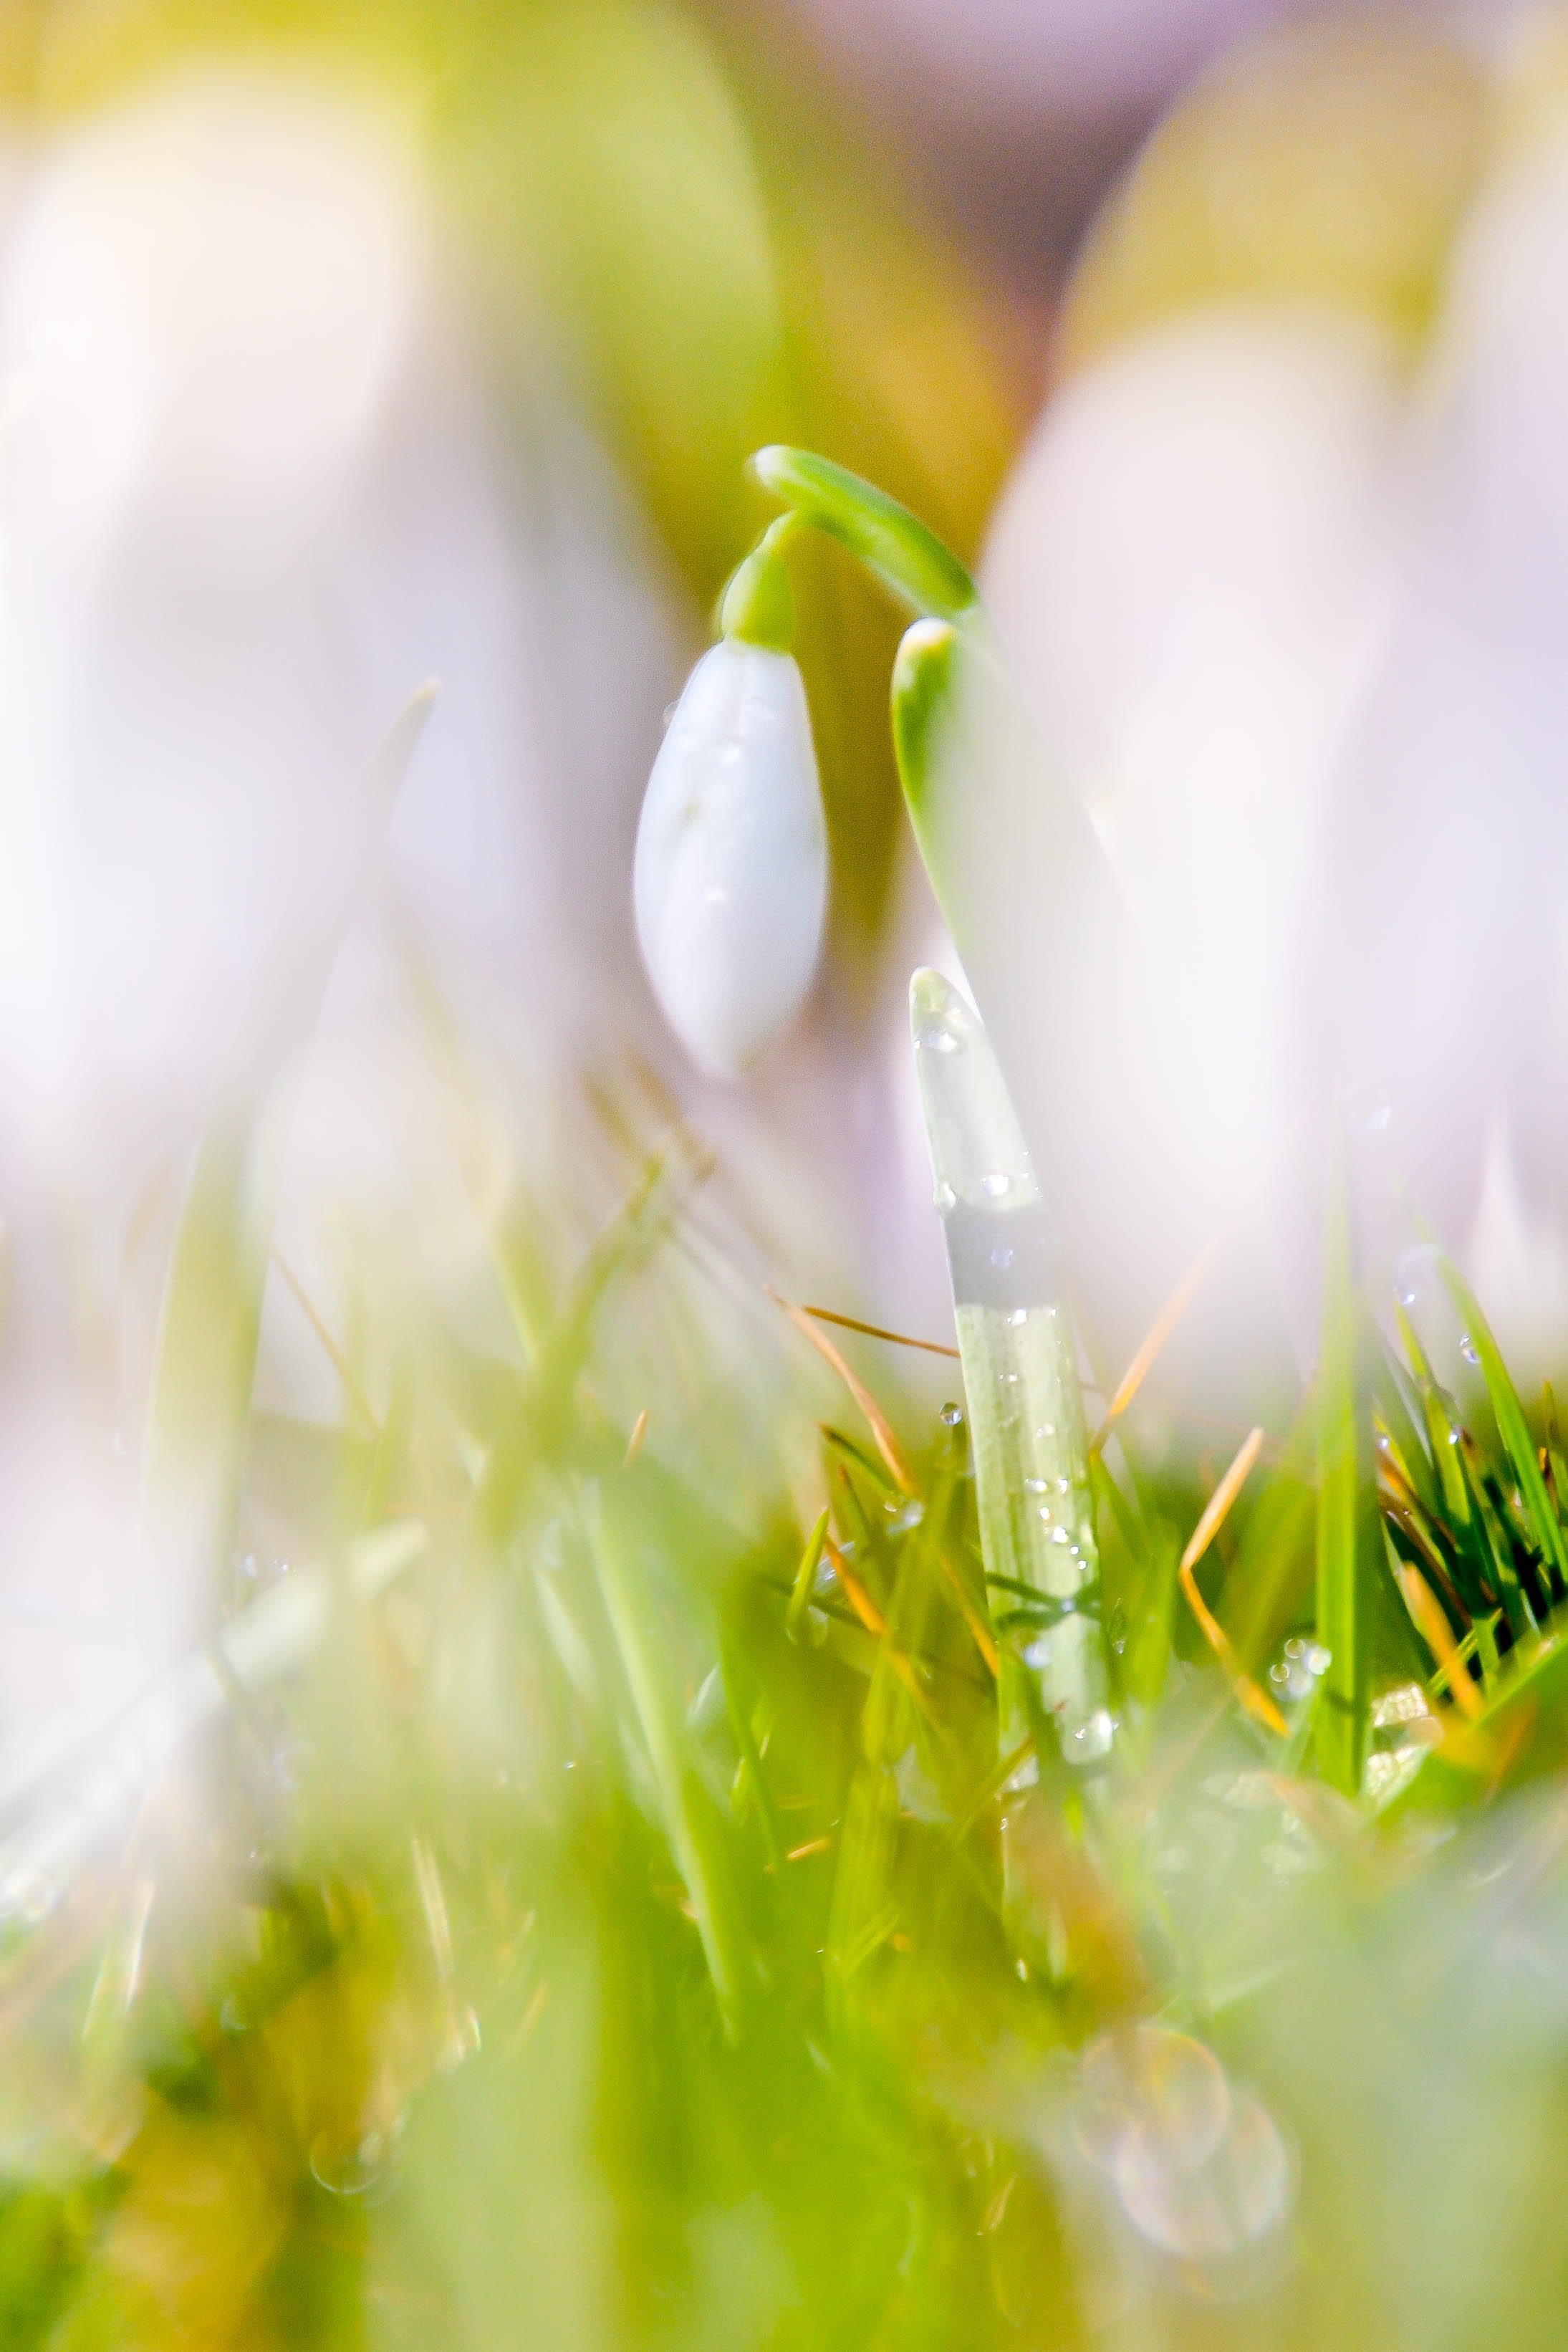
water, nature, grass, blossom, dew, plant, white, photography, sunlight, leaf, flower, petal, spring, green, macro, yellow, garden, flora, plants, snowflake, wildflower, flowers, close up, beauty, snowdrop, vernal, tickets, snowdrops, moisture, macro photography, flowering plant, the gentle, land plant